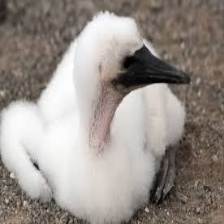
Species: ABBOTTS BOOBY
Scientific name: PAPASULA ABBOTTI